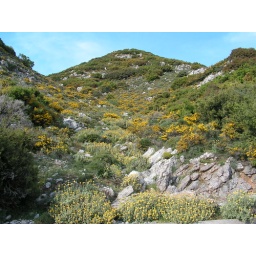
Spring flowers in the hills above Spili - mostly yellow